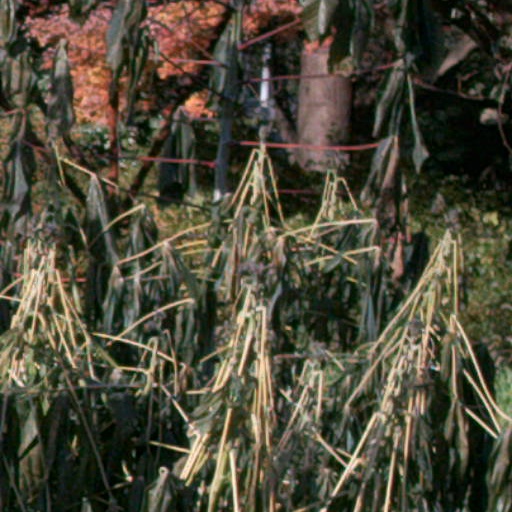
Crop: cassava